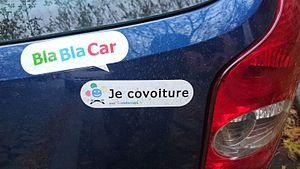
BlaBlaCar est une plateforme communautaire payante de covoiturage développée par la société Comuto.